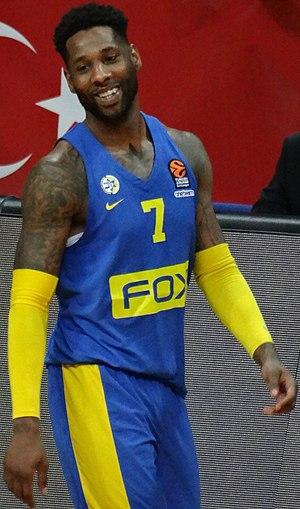
DeAndre Kane, né le 10 juin 1989, à Pittsburgh, en Pennsylvanie, est un joueur américain de basket-ball. Il évolue aux postes de meneur et d'arrière.